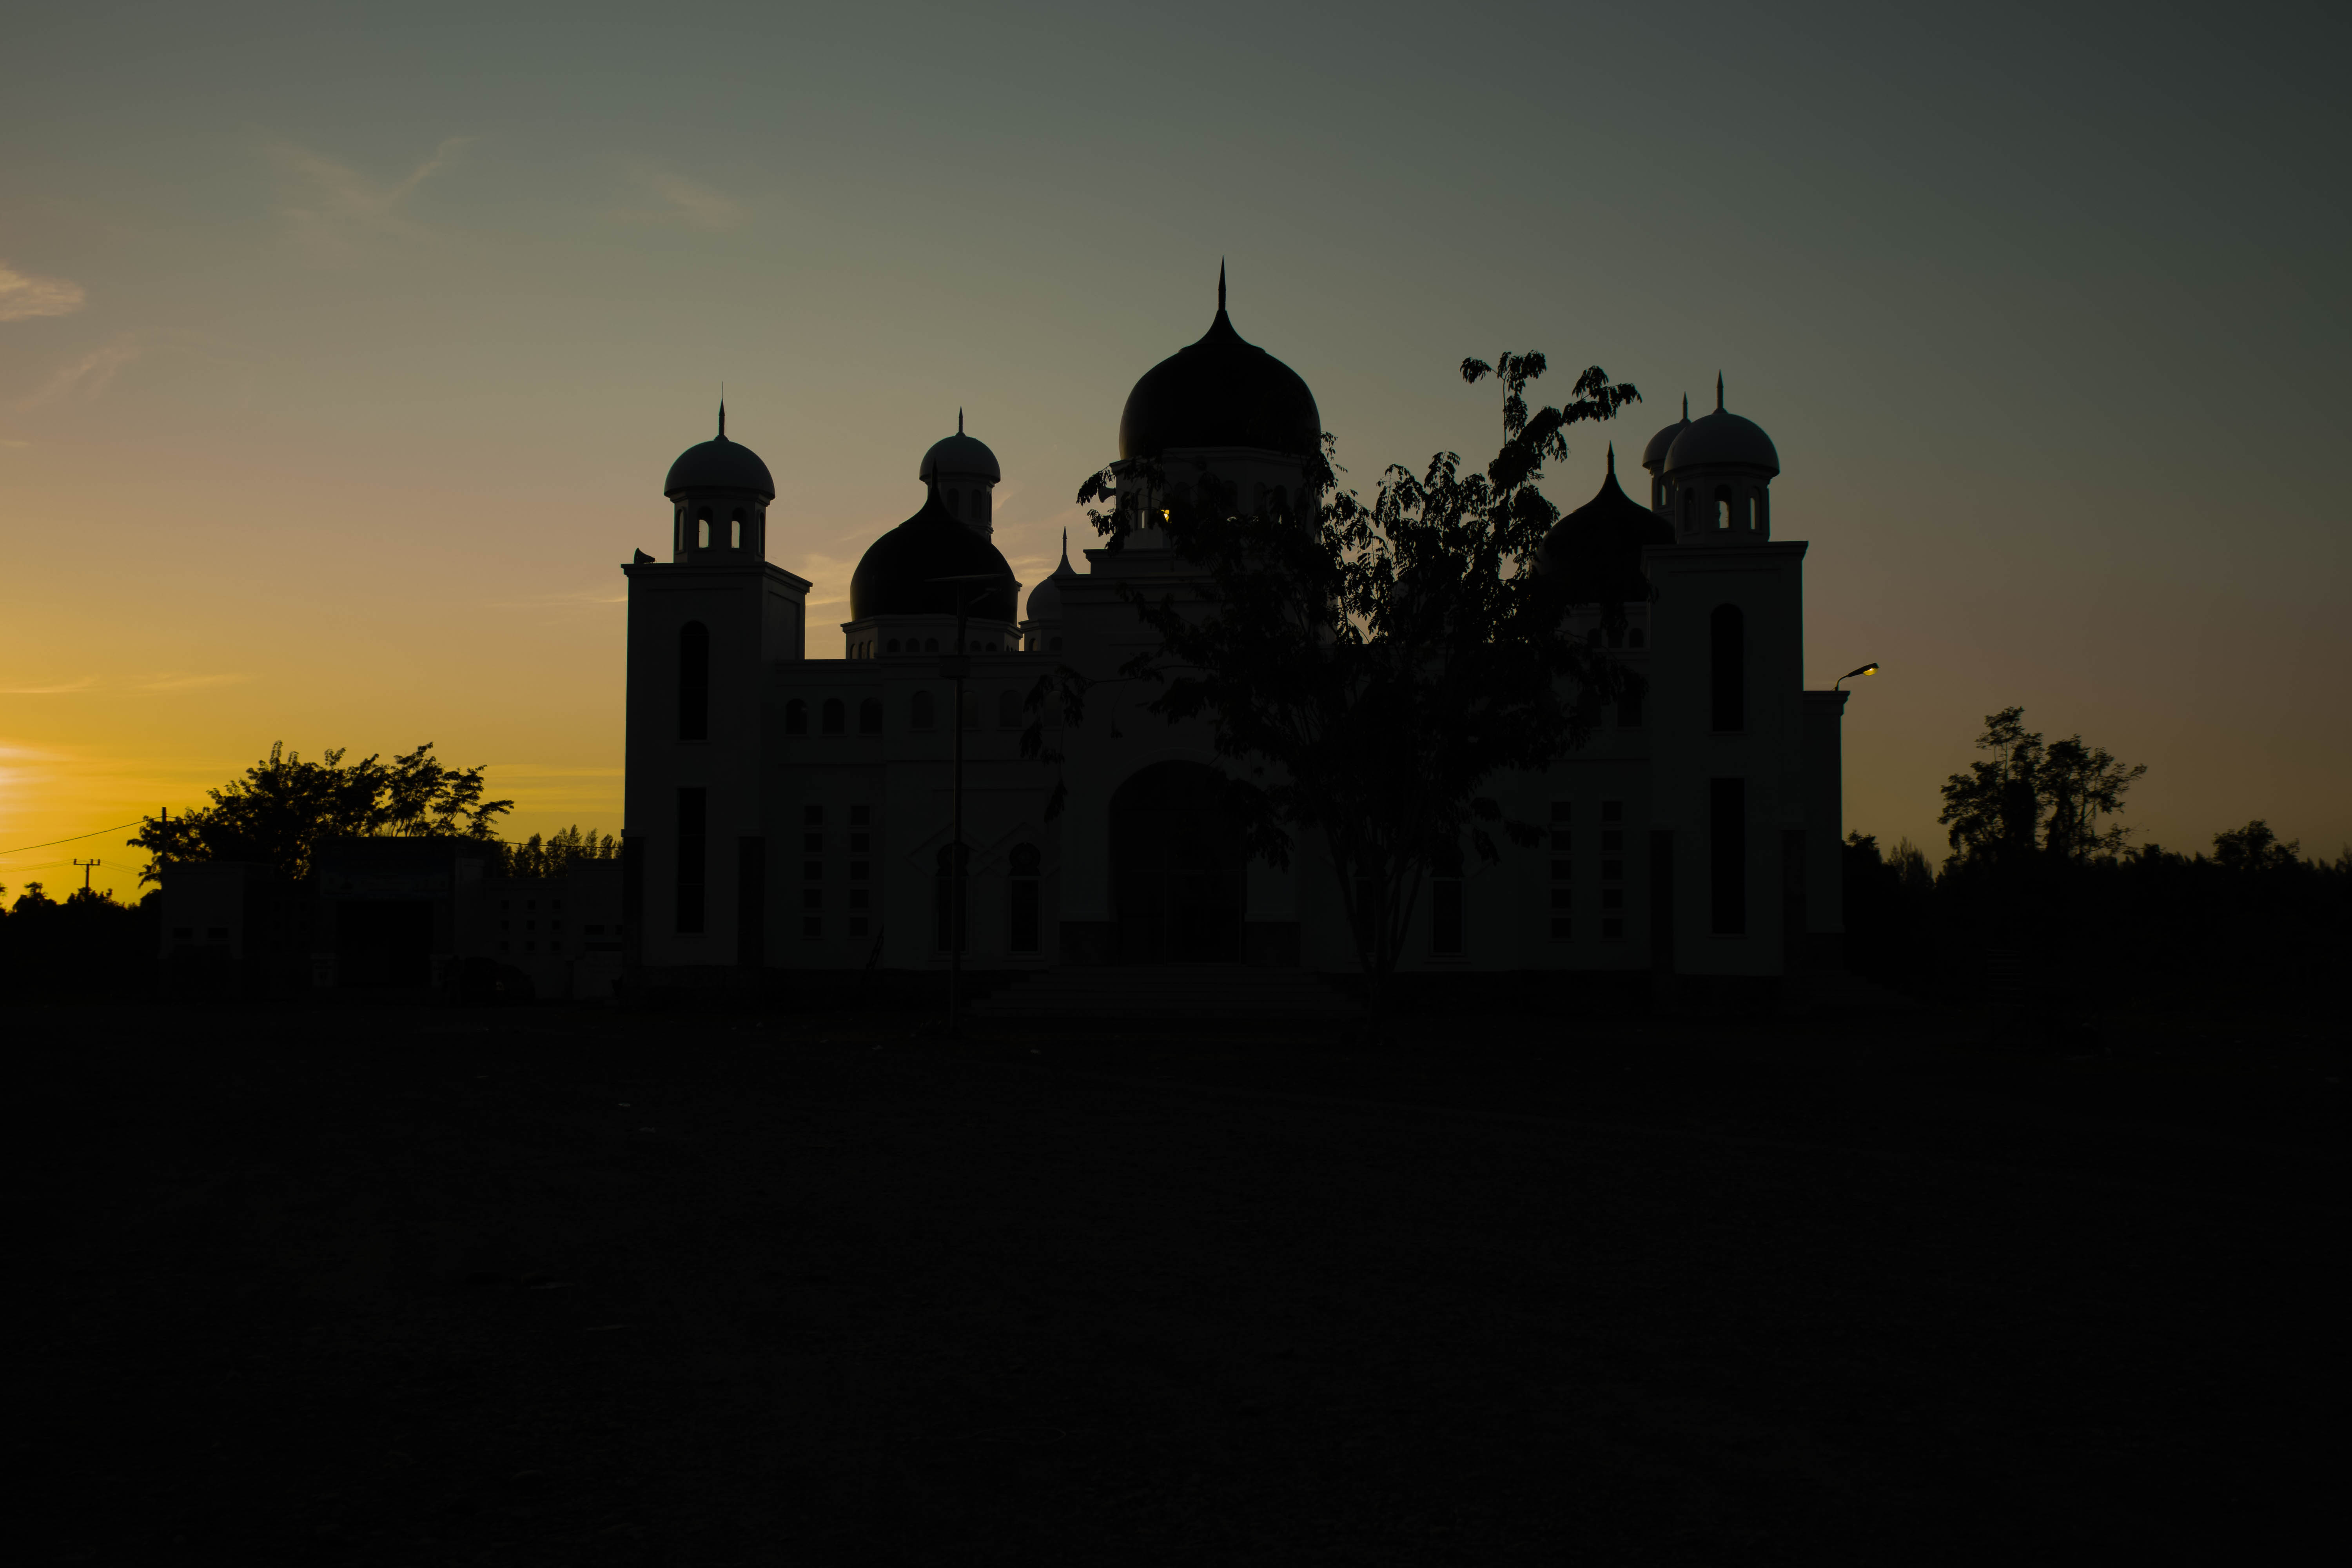
mosque, tree, dark, evening, sky, landmark, atmospheric phenomenon, silhouette, morning, architecture, building, dusk, sunset, sunrise, place of worship, cloud, castle, plant, night, darkness, historic site, house, church, estate, dawn, city